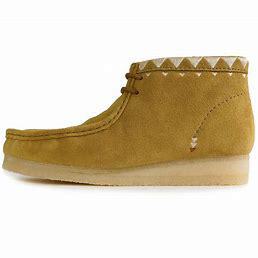
Brand: Clarks
Model: Originals Clarks Originals Wallabee